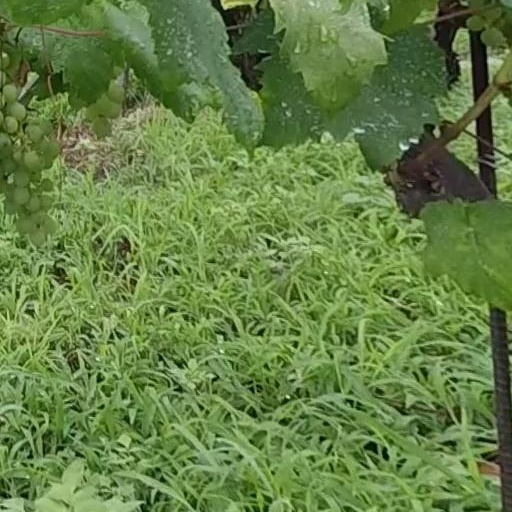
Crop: grape